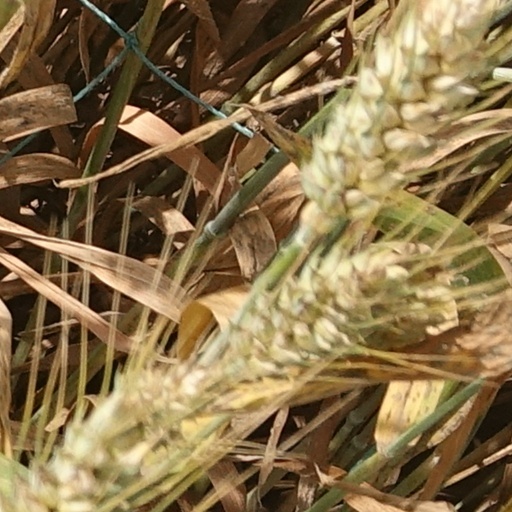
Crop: wheat